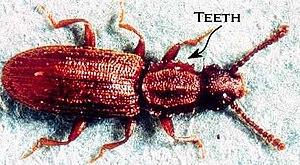
"Le silvain, ou cucujide dentelé des grains, est une espèce d'insectes coléoptères de la famille des Silvanidae et de la superfamille Cucujoidea. Le nom binomial de l'espèce, qui signifie ""amoureux du riz du Surinam"", lui a été donné par Carl von Linné, qui reçut des spécimens de ce coléoptère du Suriname.